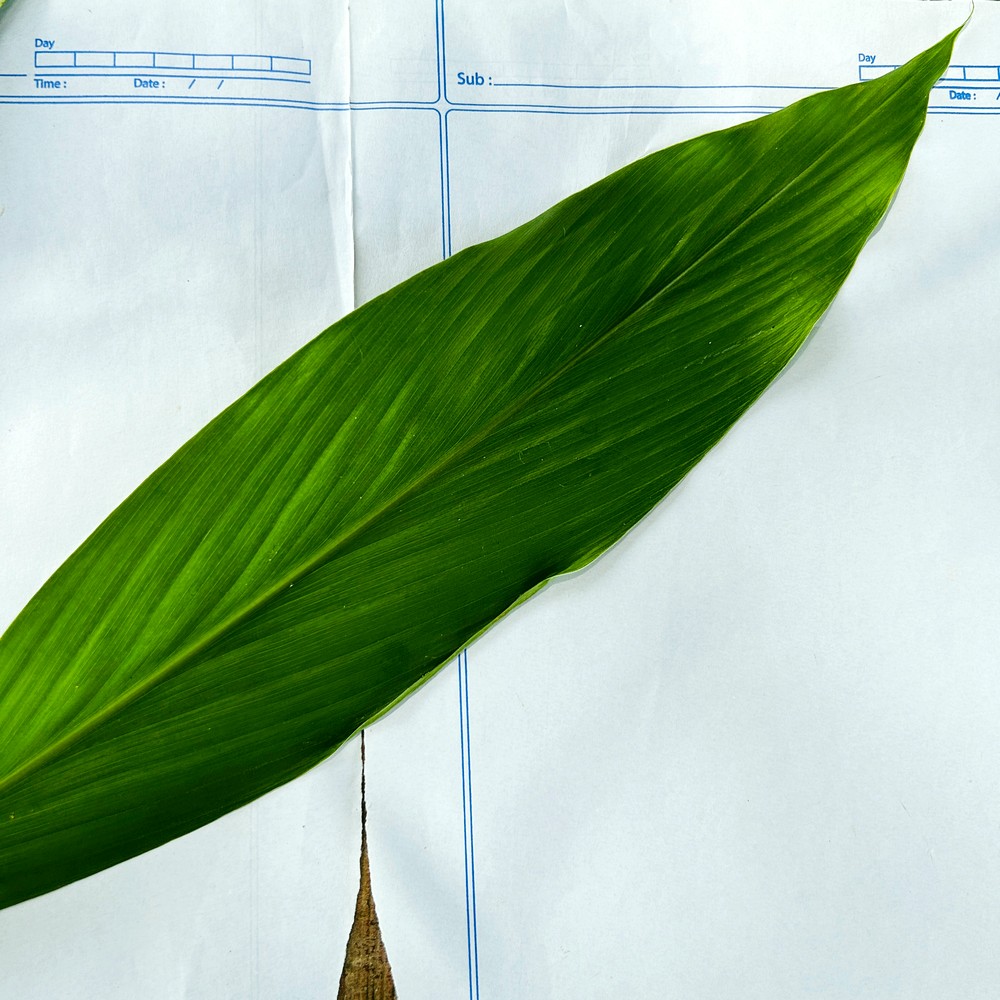
Label: Healthy Leaf